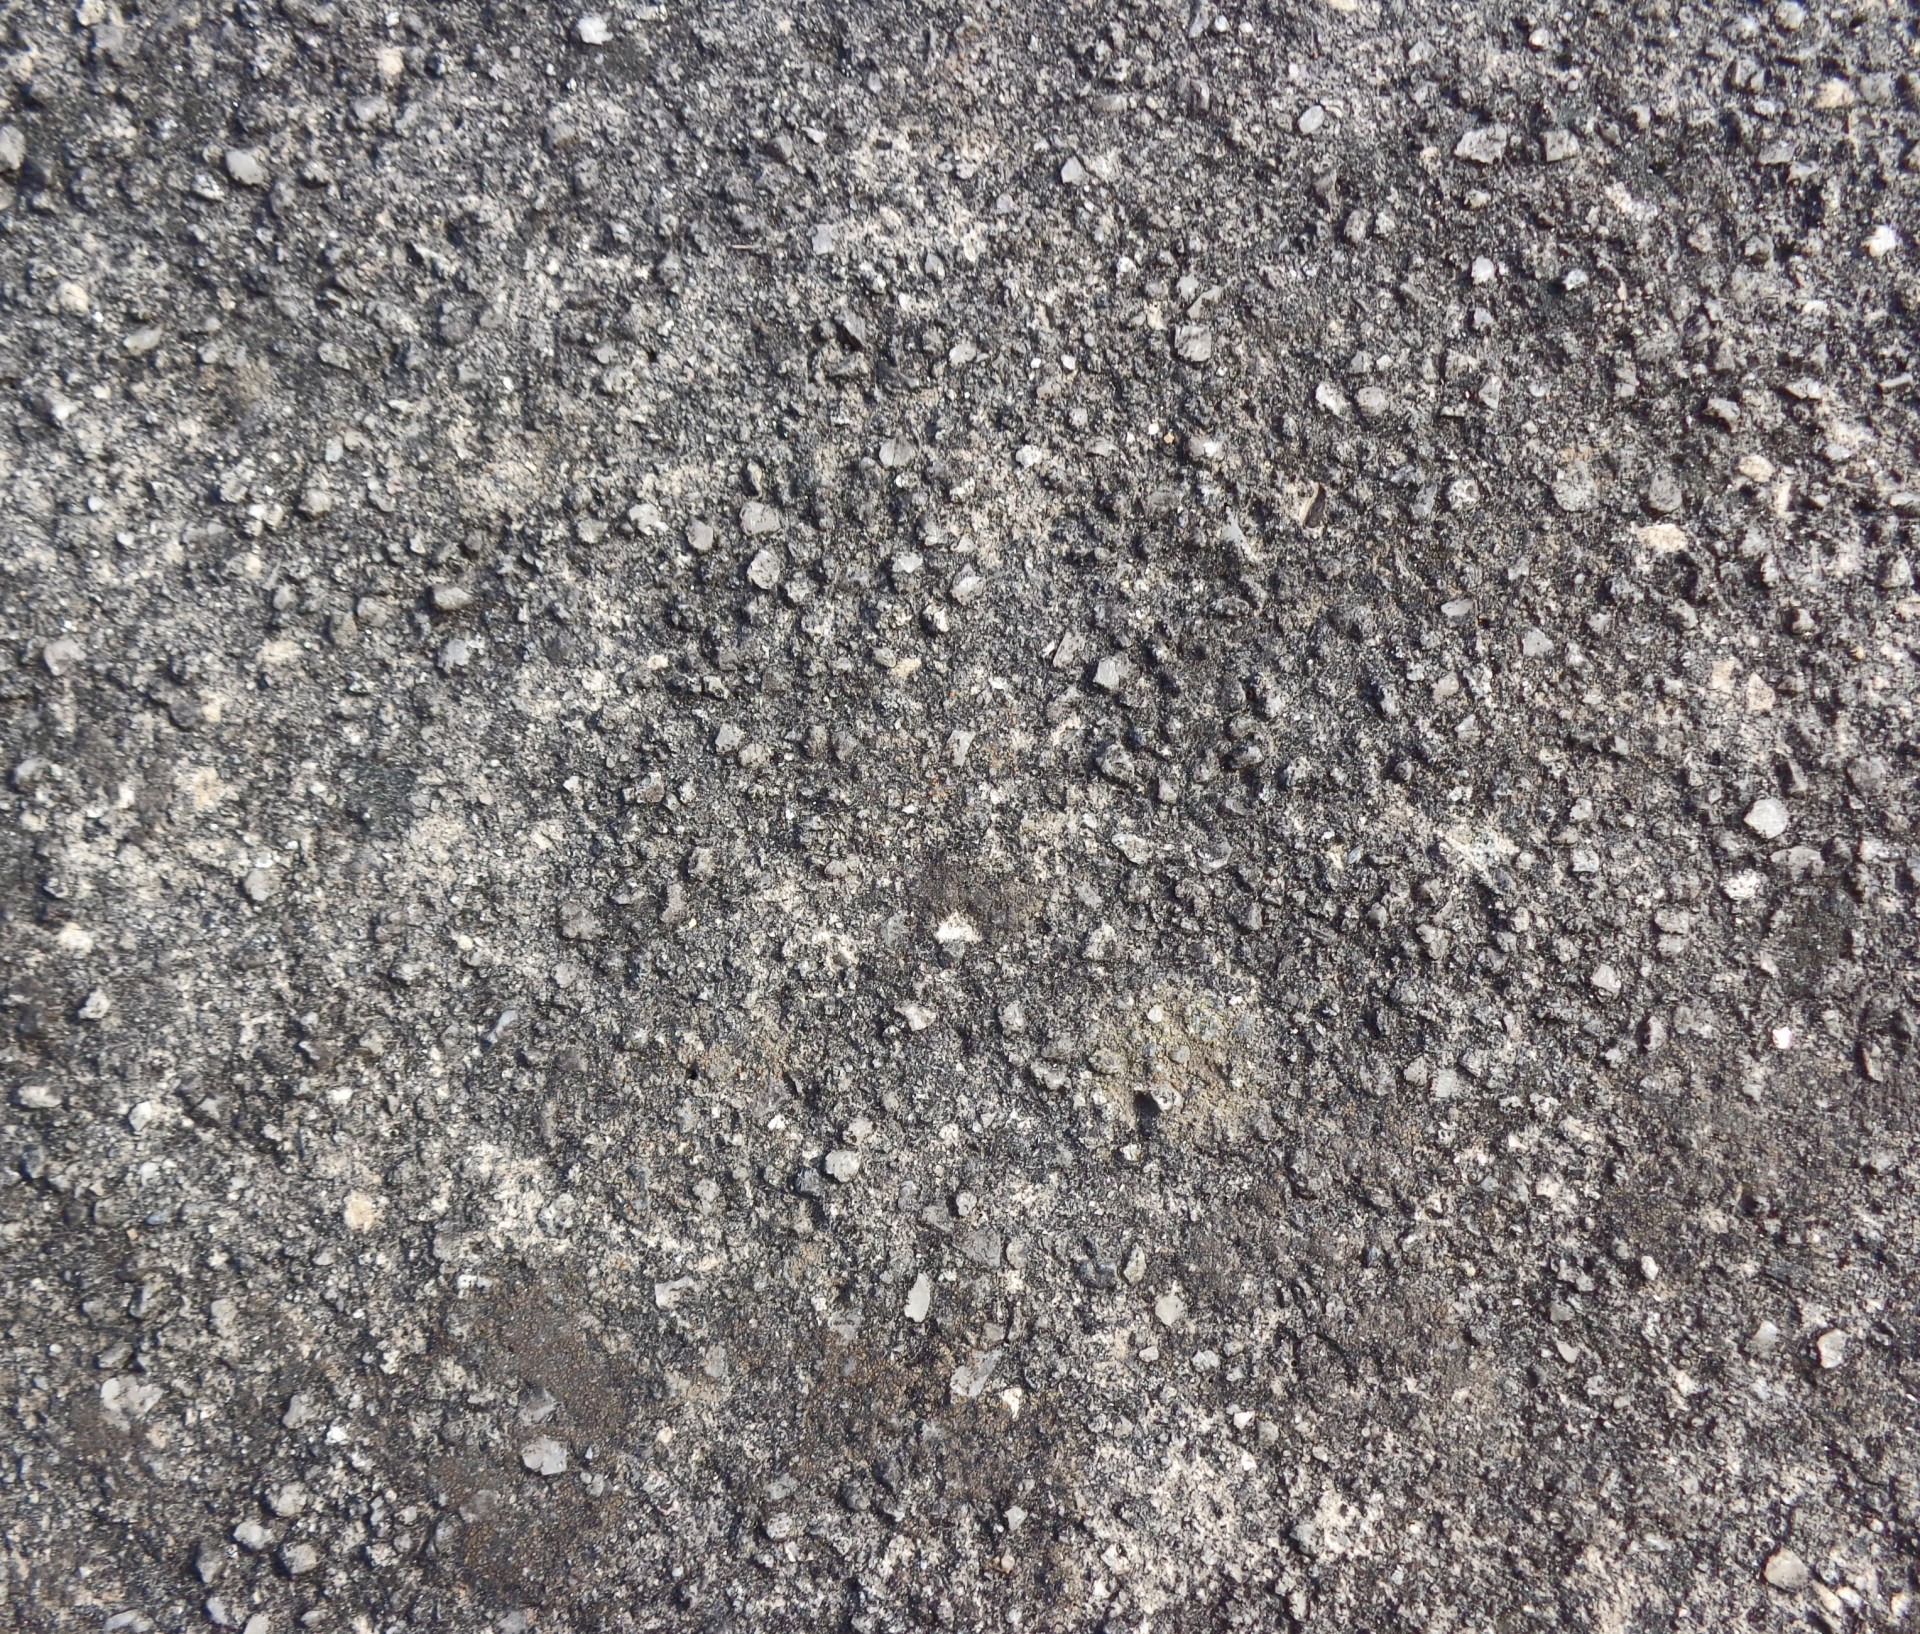
road, texture, floor, asphalt, soil, material, outdoors, grey, stones, rubble, background, gravel, textures, backgrounds, flooring, road surface